Amparo Guillén

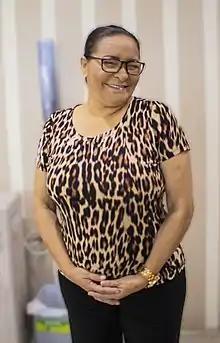
Guillén in 2019

Amparo Piedad Coello Manzanares (1953 – 12 December 2024), better known as Amparo Guillén, was an Ecuadorian actress. Her best-known role was as Lupita, the mother of the Vera household in the Ecuadorian sitcom "".